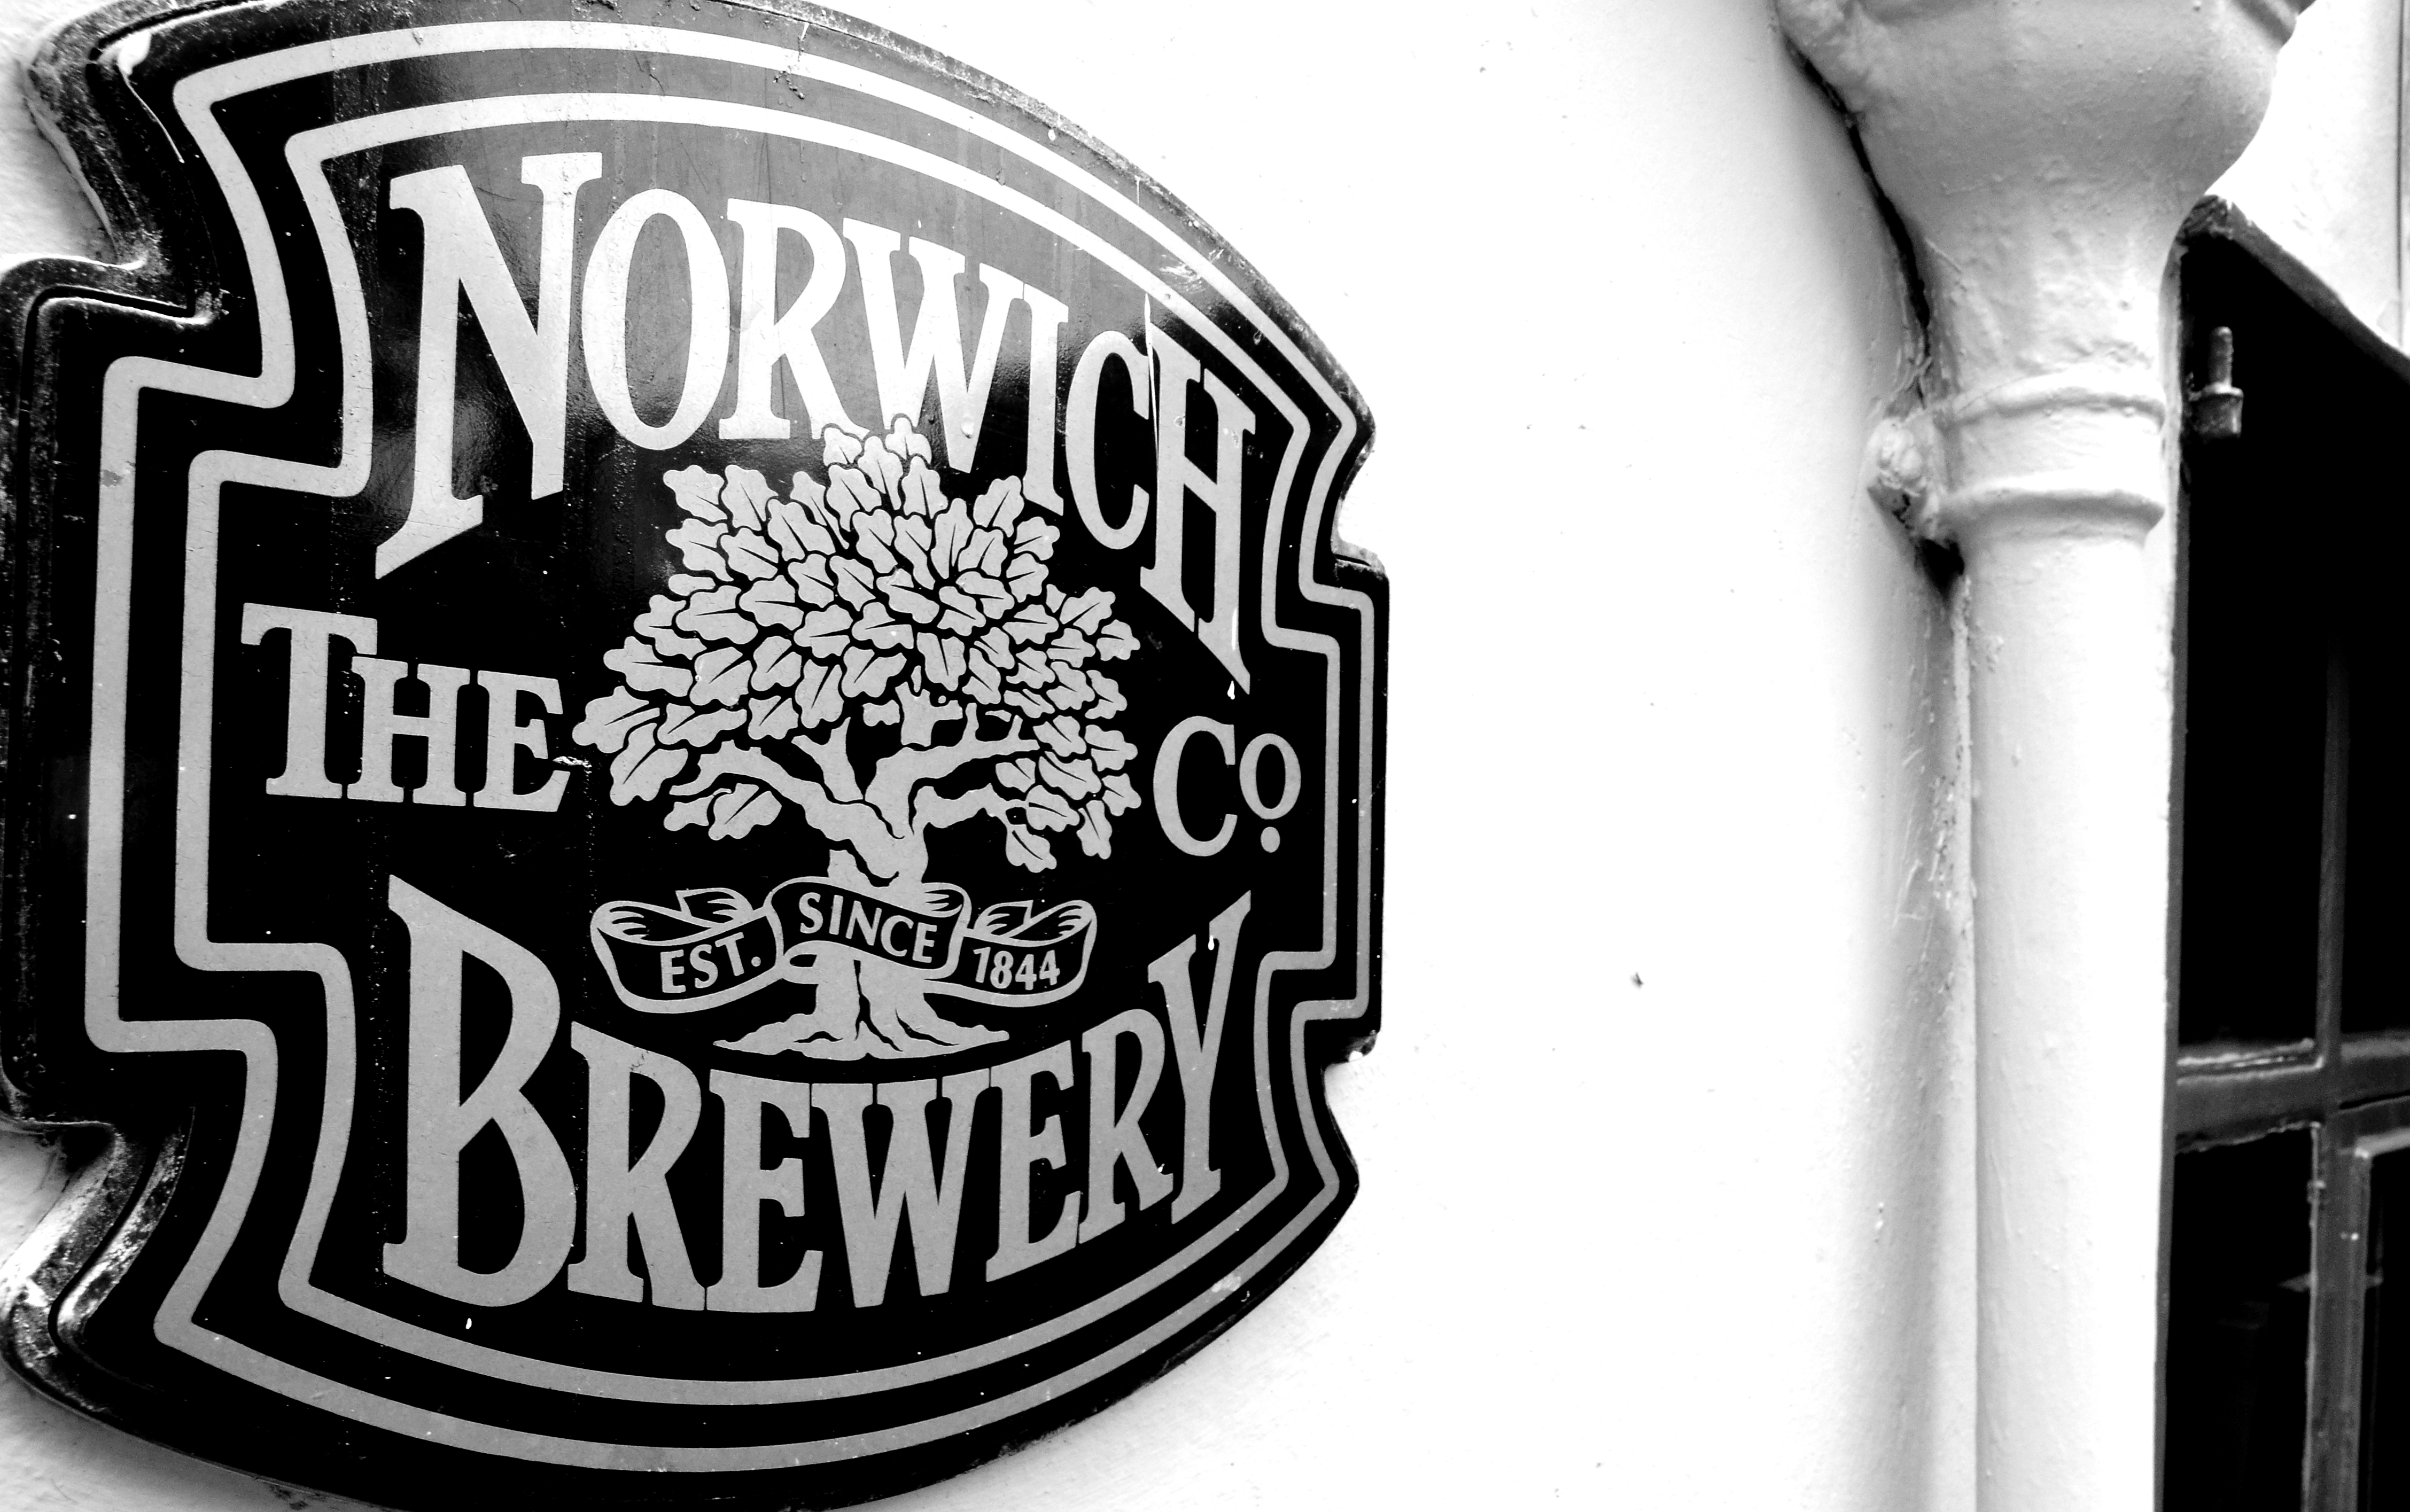
black and white, sign, monochrome, brand, font, free, freeuse, nikonflickraward, pub, brewery, norwich, woolpack, blackisblack, hdraward, monochrome photography